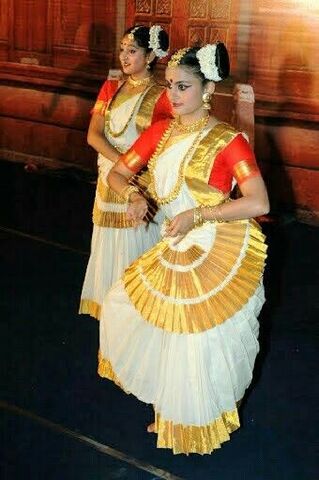
Dance form: mohiniyattam